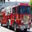
Label: truck